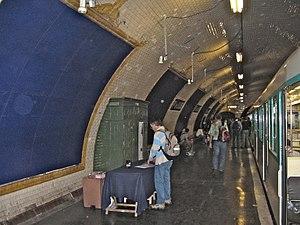
Les stations fantômes du métro de Paris sont des points d'arrêt du métro abandonnés ou fermés au public. Pour des raisons historiques, techniques ou commerciales, seize stations du métro de Paris sont ainsi inutilisées et inaccessibles aux voyageurs. Cette situation particulière leur confère un certain mystère qui leur a valu auprès du grand public le surnom de « stations fantômes ».
La voie des Fêtes et la voie navette du métro de Paris sont deux tunnels de raccordement à voie unique entre les lignes 3 bis à la station Porte des Lilas, et 7 bis aux stations Place des Fêtes et Pré-Saint-Gervais, situés dans le 19ᵉ arrondissement de Paris.
Le métro de Paris est l'un des systèmes de transport en commun desservant la ville de Paris et son agglomération. Exploité par la Régie autonome des transports parisiens, il comporte seize lignes, essentiellement souterraines, totalisant près de 220 kilomètres. Devenu l'un des symboles de Paris, il se caractérise par la densité de son réseau au cœur de la ville et par son style architectural homogène influencé par l'Art nouveau.
Porte des Lilas est une station des lignes 3 bis et 11 du métro de Paris. Située en limite des 19ᵉ et 20ᵉ arrondissements de Paris, elle dessert le quartier de la porte des Lilas.